Scraptoft Hall

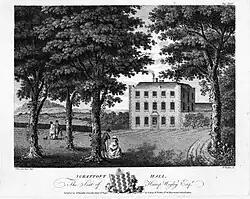
Engraving of Scraptoft Hall 1790

Scraptoft Hall is a former Georgian country house in the village of Scraptoft, Leicestershire, England. A Grade II* listed building, it has since been converted to apartments.